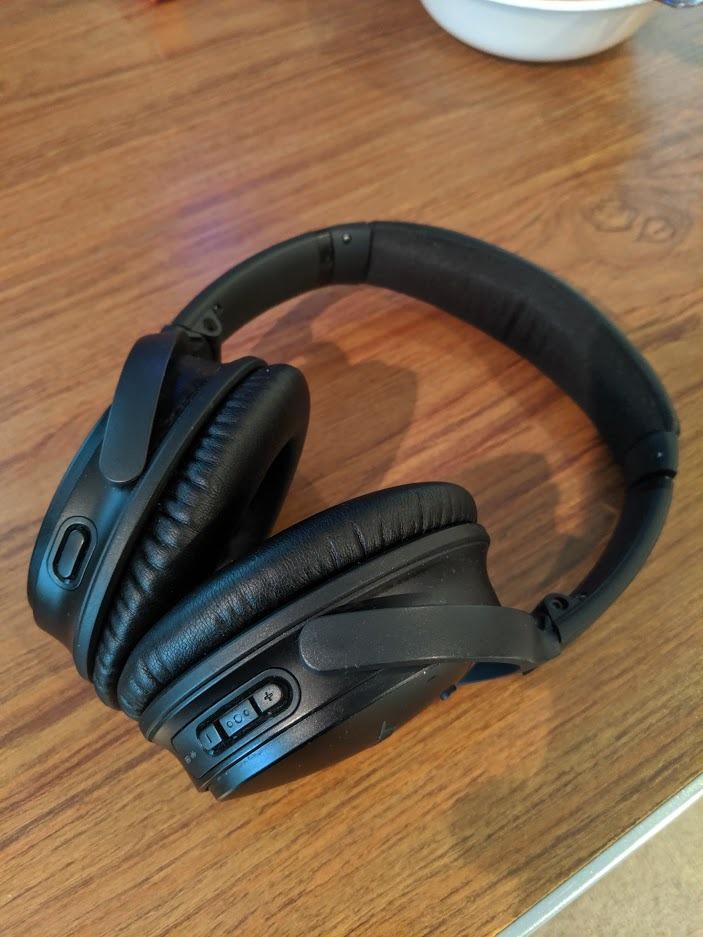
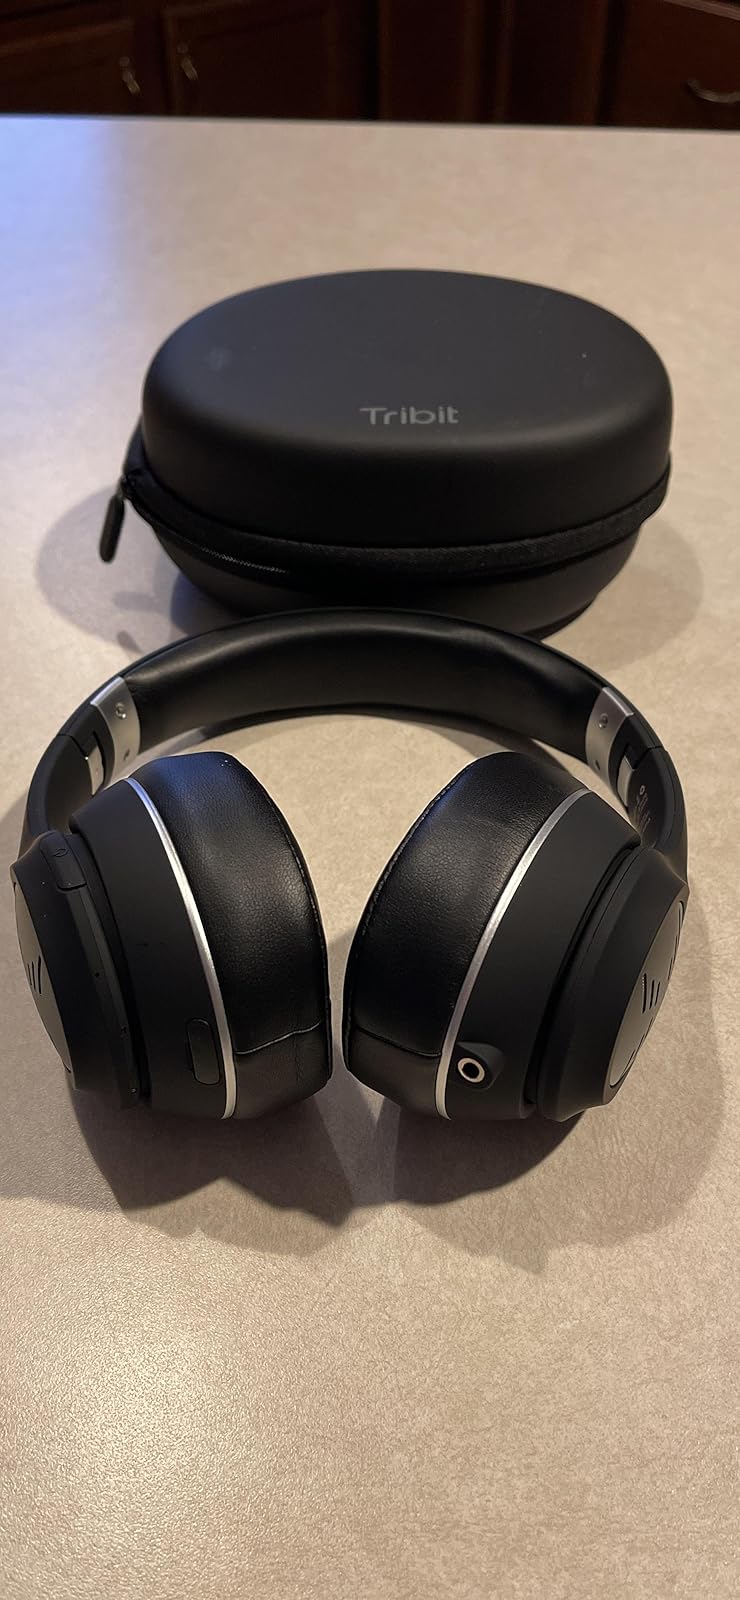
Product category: headphones
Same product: no